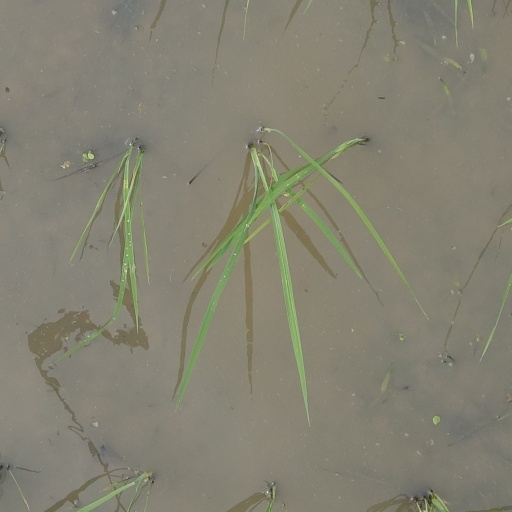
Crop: rice